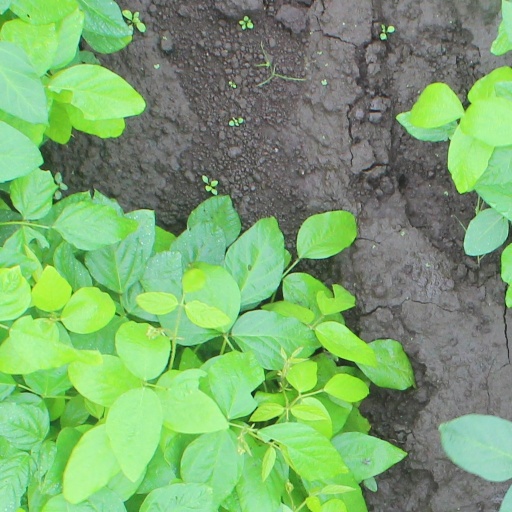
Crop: soybean